UD Nordeste

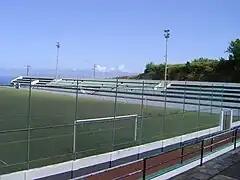
The Estádio Municipal de Nordeste.

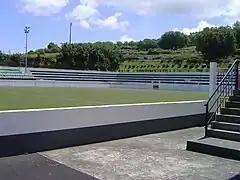
Rural surroundings to the west of the stadium.

União Desportiva do Nordeste "(known as UD Nordeste or U. Nordeste)," is a Portuguese football club based in Nordeste on the island of São Miguel in the Azores.